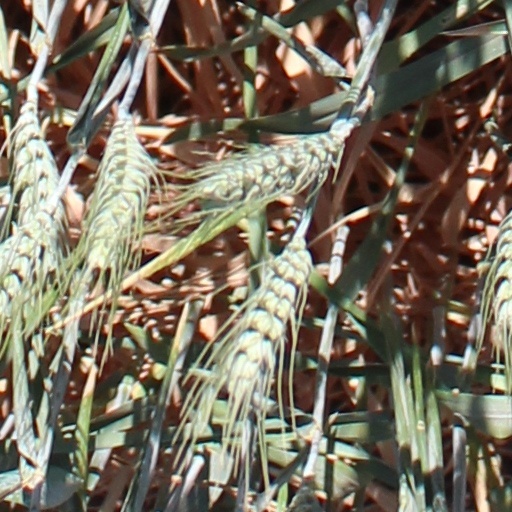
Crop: wheat